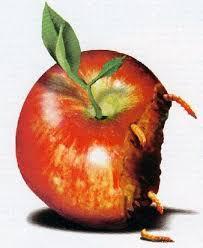
Label: apples